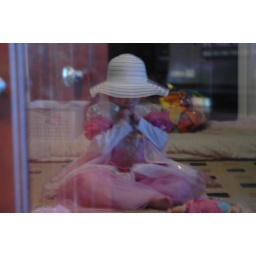
Callie, reflected in the glass door of the entertainment center.